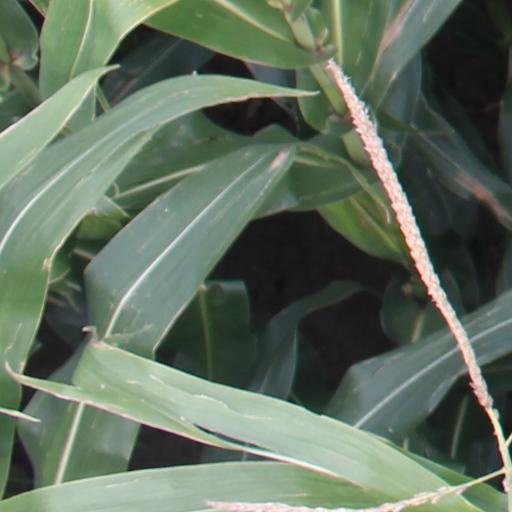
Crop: maize; corn